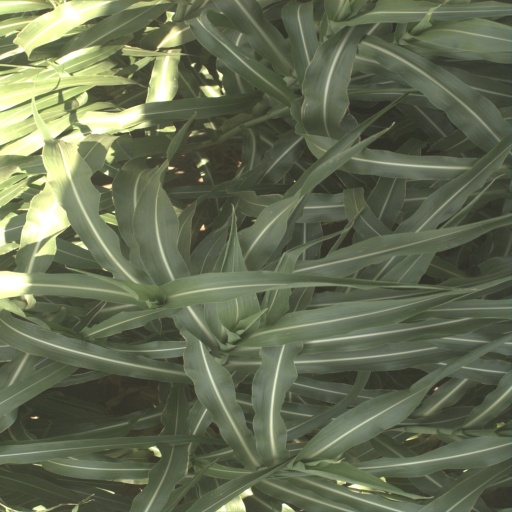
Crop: sorghum